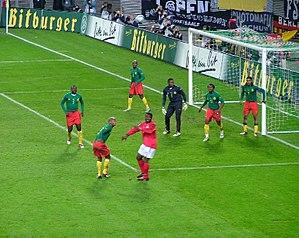
Le Cameroun, en forme longue la république du Cameroun, est un pays d'Afrique centrale, situé entre le Nigéria au nord-nord-ouest, le Tchad au nord-nord-est, la République centrafricaine à l'est, la république du Congo au sud-est, le Gabon au sud, la Guinée équatoriale au sud-ouest et le golfe de Guinée au sud-ouest. Les langues officielles sont le français et l'anglais pour un pays qui compte une multitude de langues locales.
Le sport au Cameroun est connu à l’international, notamment avec son équipe de football des Lions indomptables et avec ses joueurs internationaux évoluant dans des clubs mythiques.